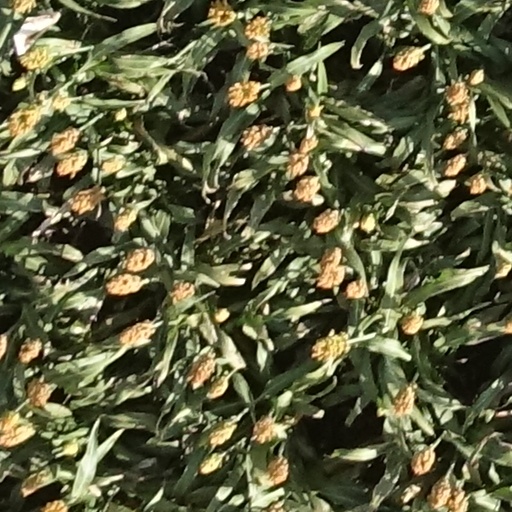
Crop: sorghum